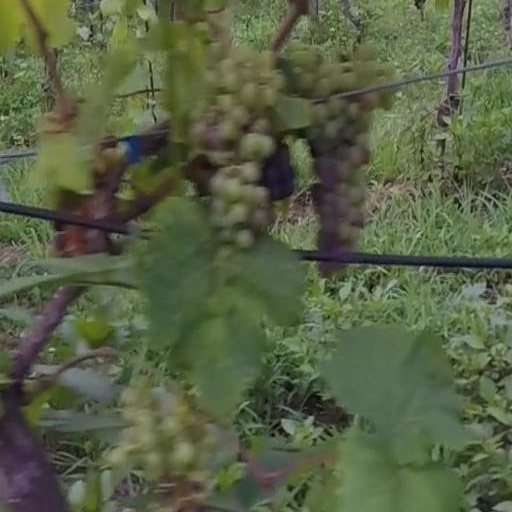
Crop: grape